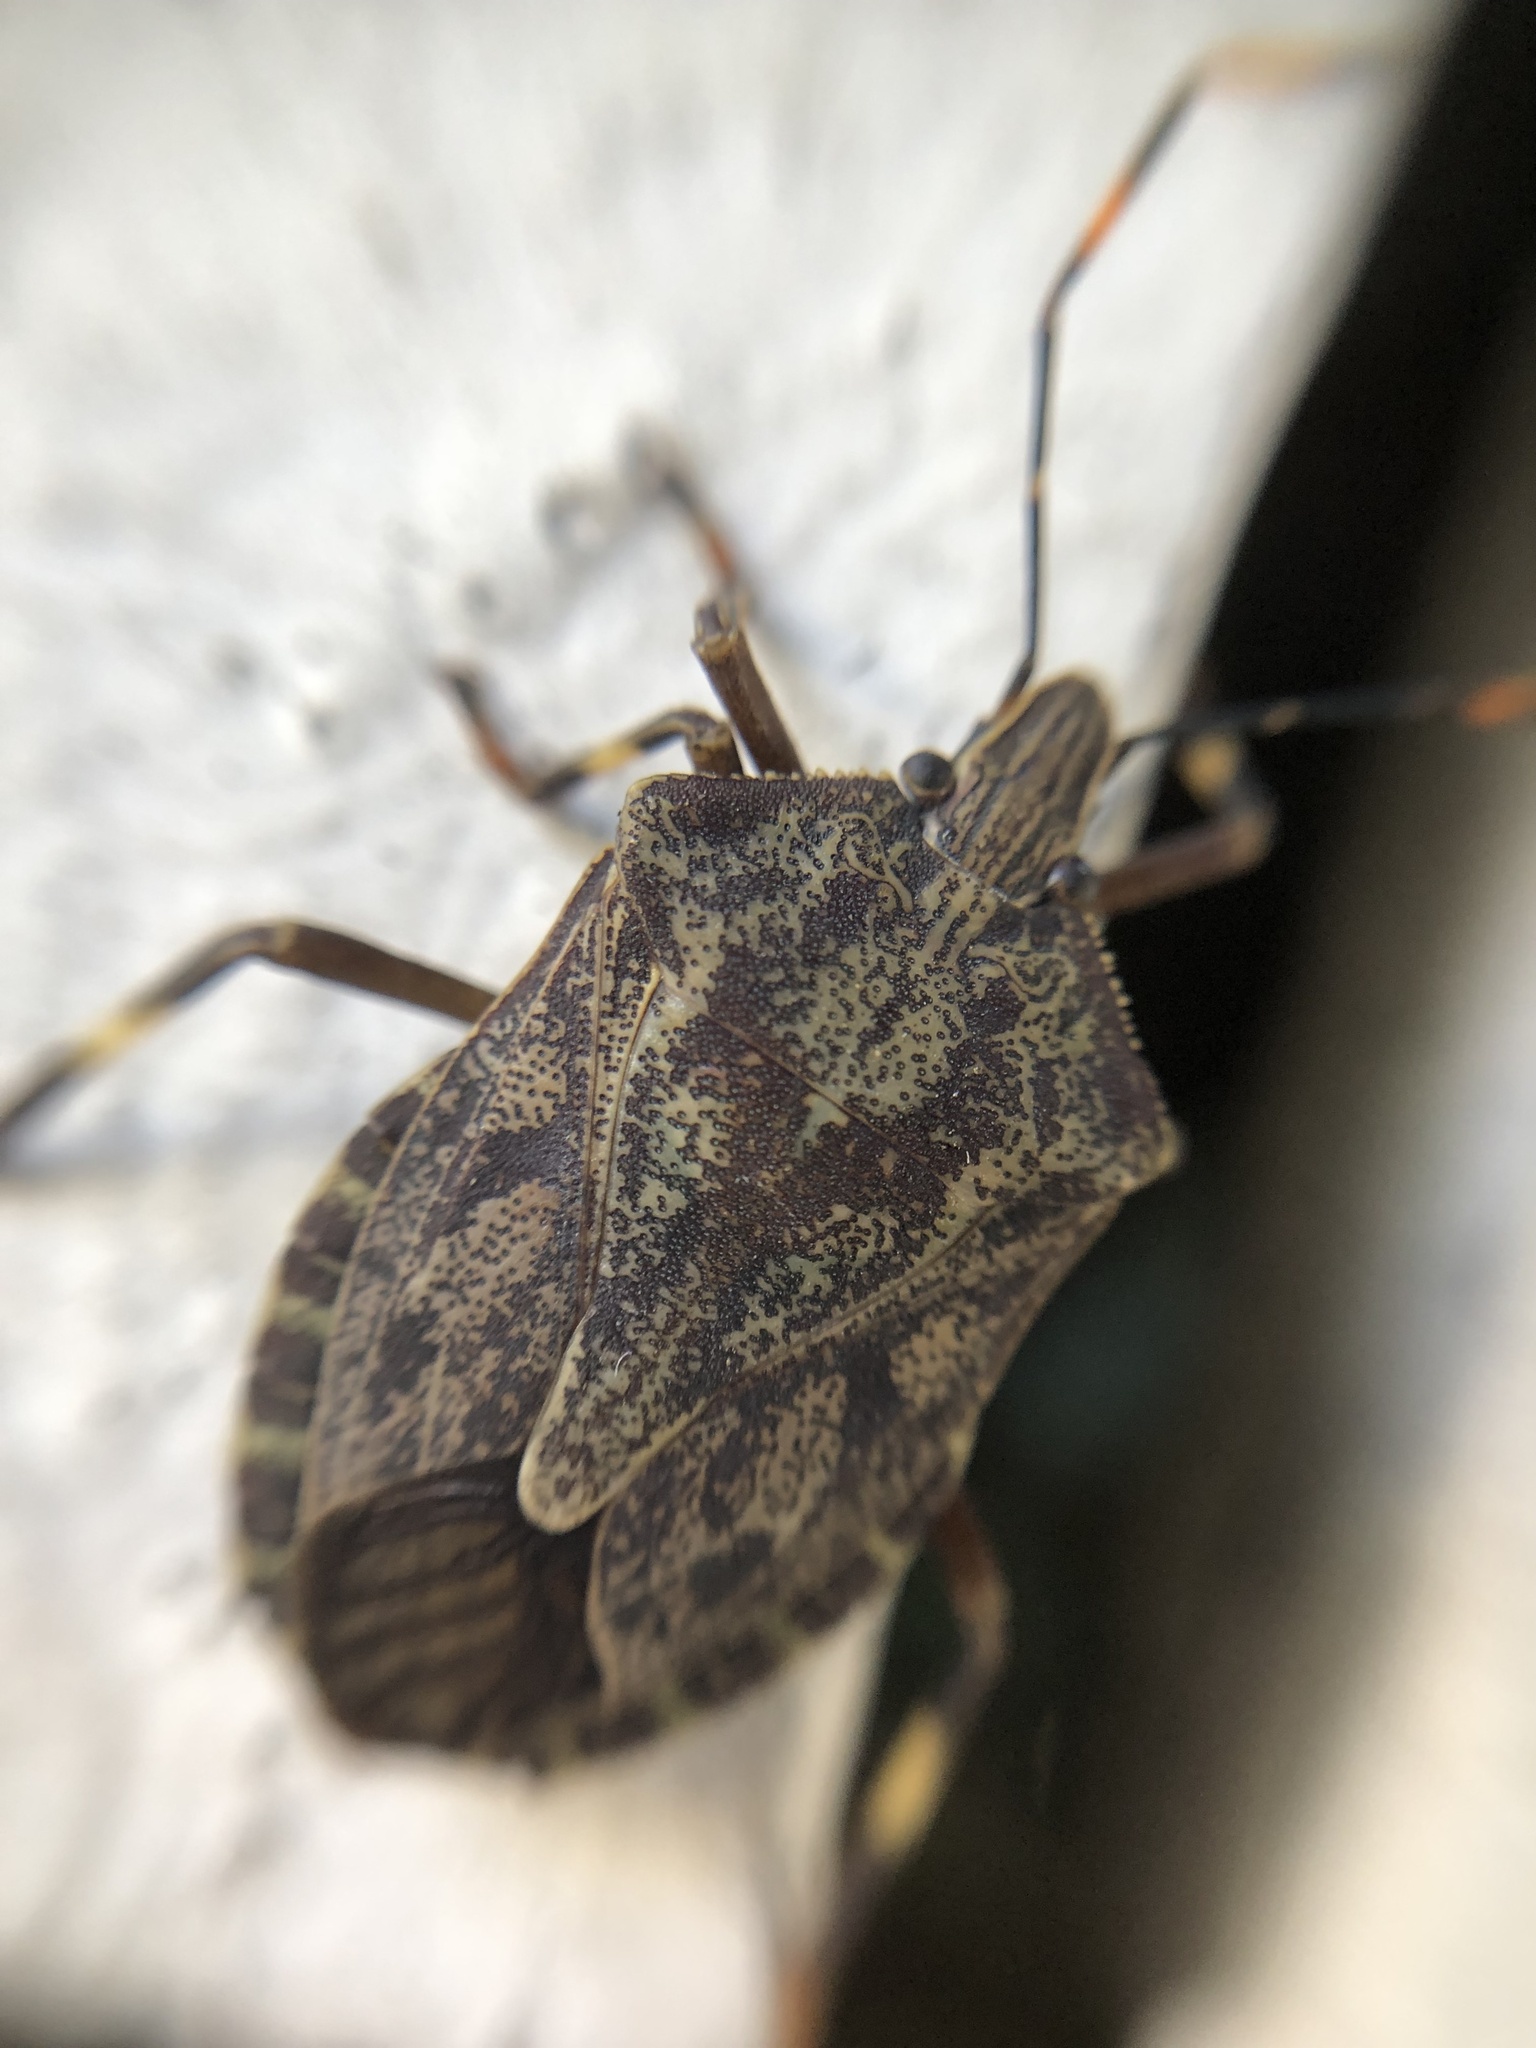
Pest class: stink_bug